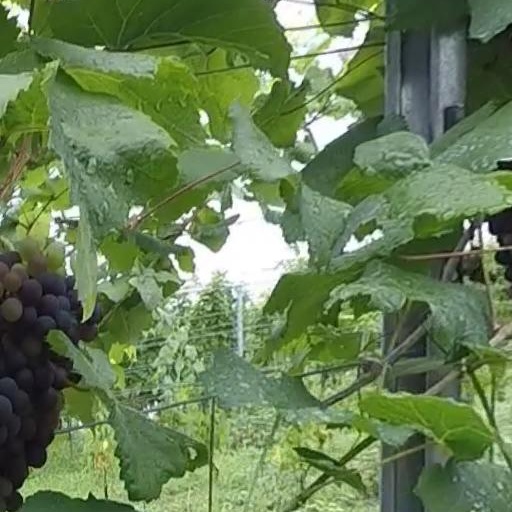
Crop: grape